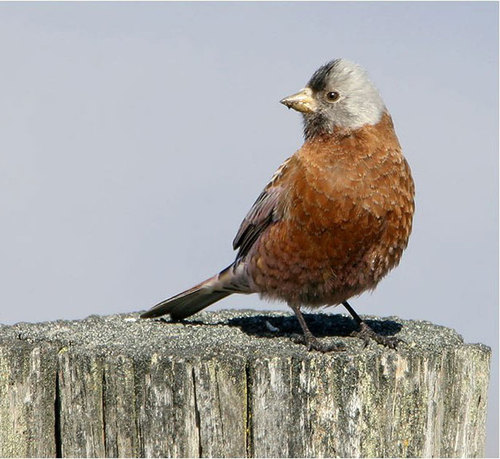
this is a brown bird with a grey head and a white beak.
this bird is brown with white on its head and has a very short beak.
this is a brown bird with a grey back and head.
this small bird has a copper belly with a grey head and black crowna medium sized bird with a large brown belly, short tail, fat yellow beak, gray head, and black feathers in it's wings.
this particular bird has a brown belly breast and sides and a gray heada unique looking bird with a brown breast and belly, a pointed beak and an intermixing of gray and black shades on its head, back and wings.
this bird has a gray head with a short beak and a brown belly.
this bird has a grey crown as well as a brown bellya small bird with a grey head and black crown, with brown covering the body, and grey and black covering the wings and tail.
Species: Gray Crowned Rosy Finch